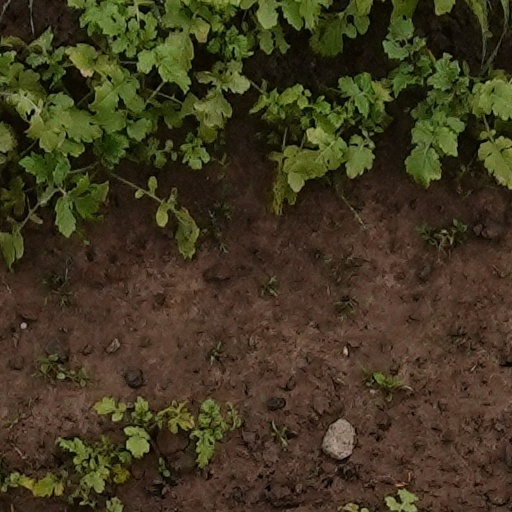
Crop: wheat